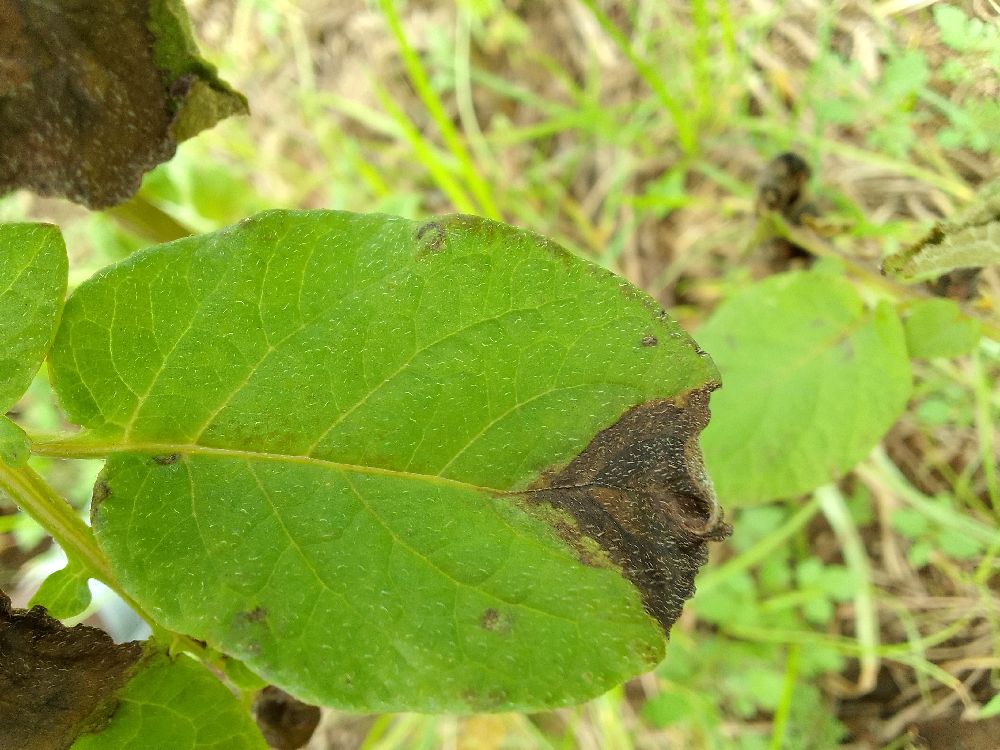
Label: Late blight